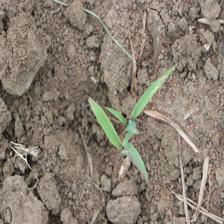
Label: Sorghum